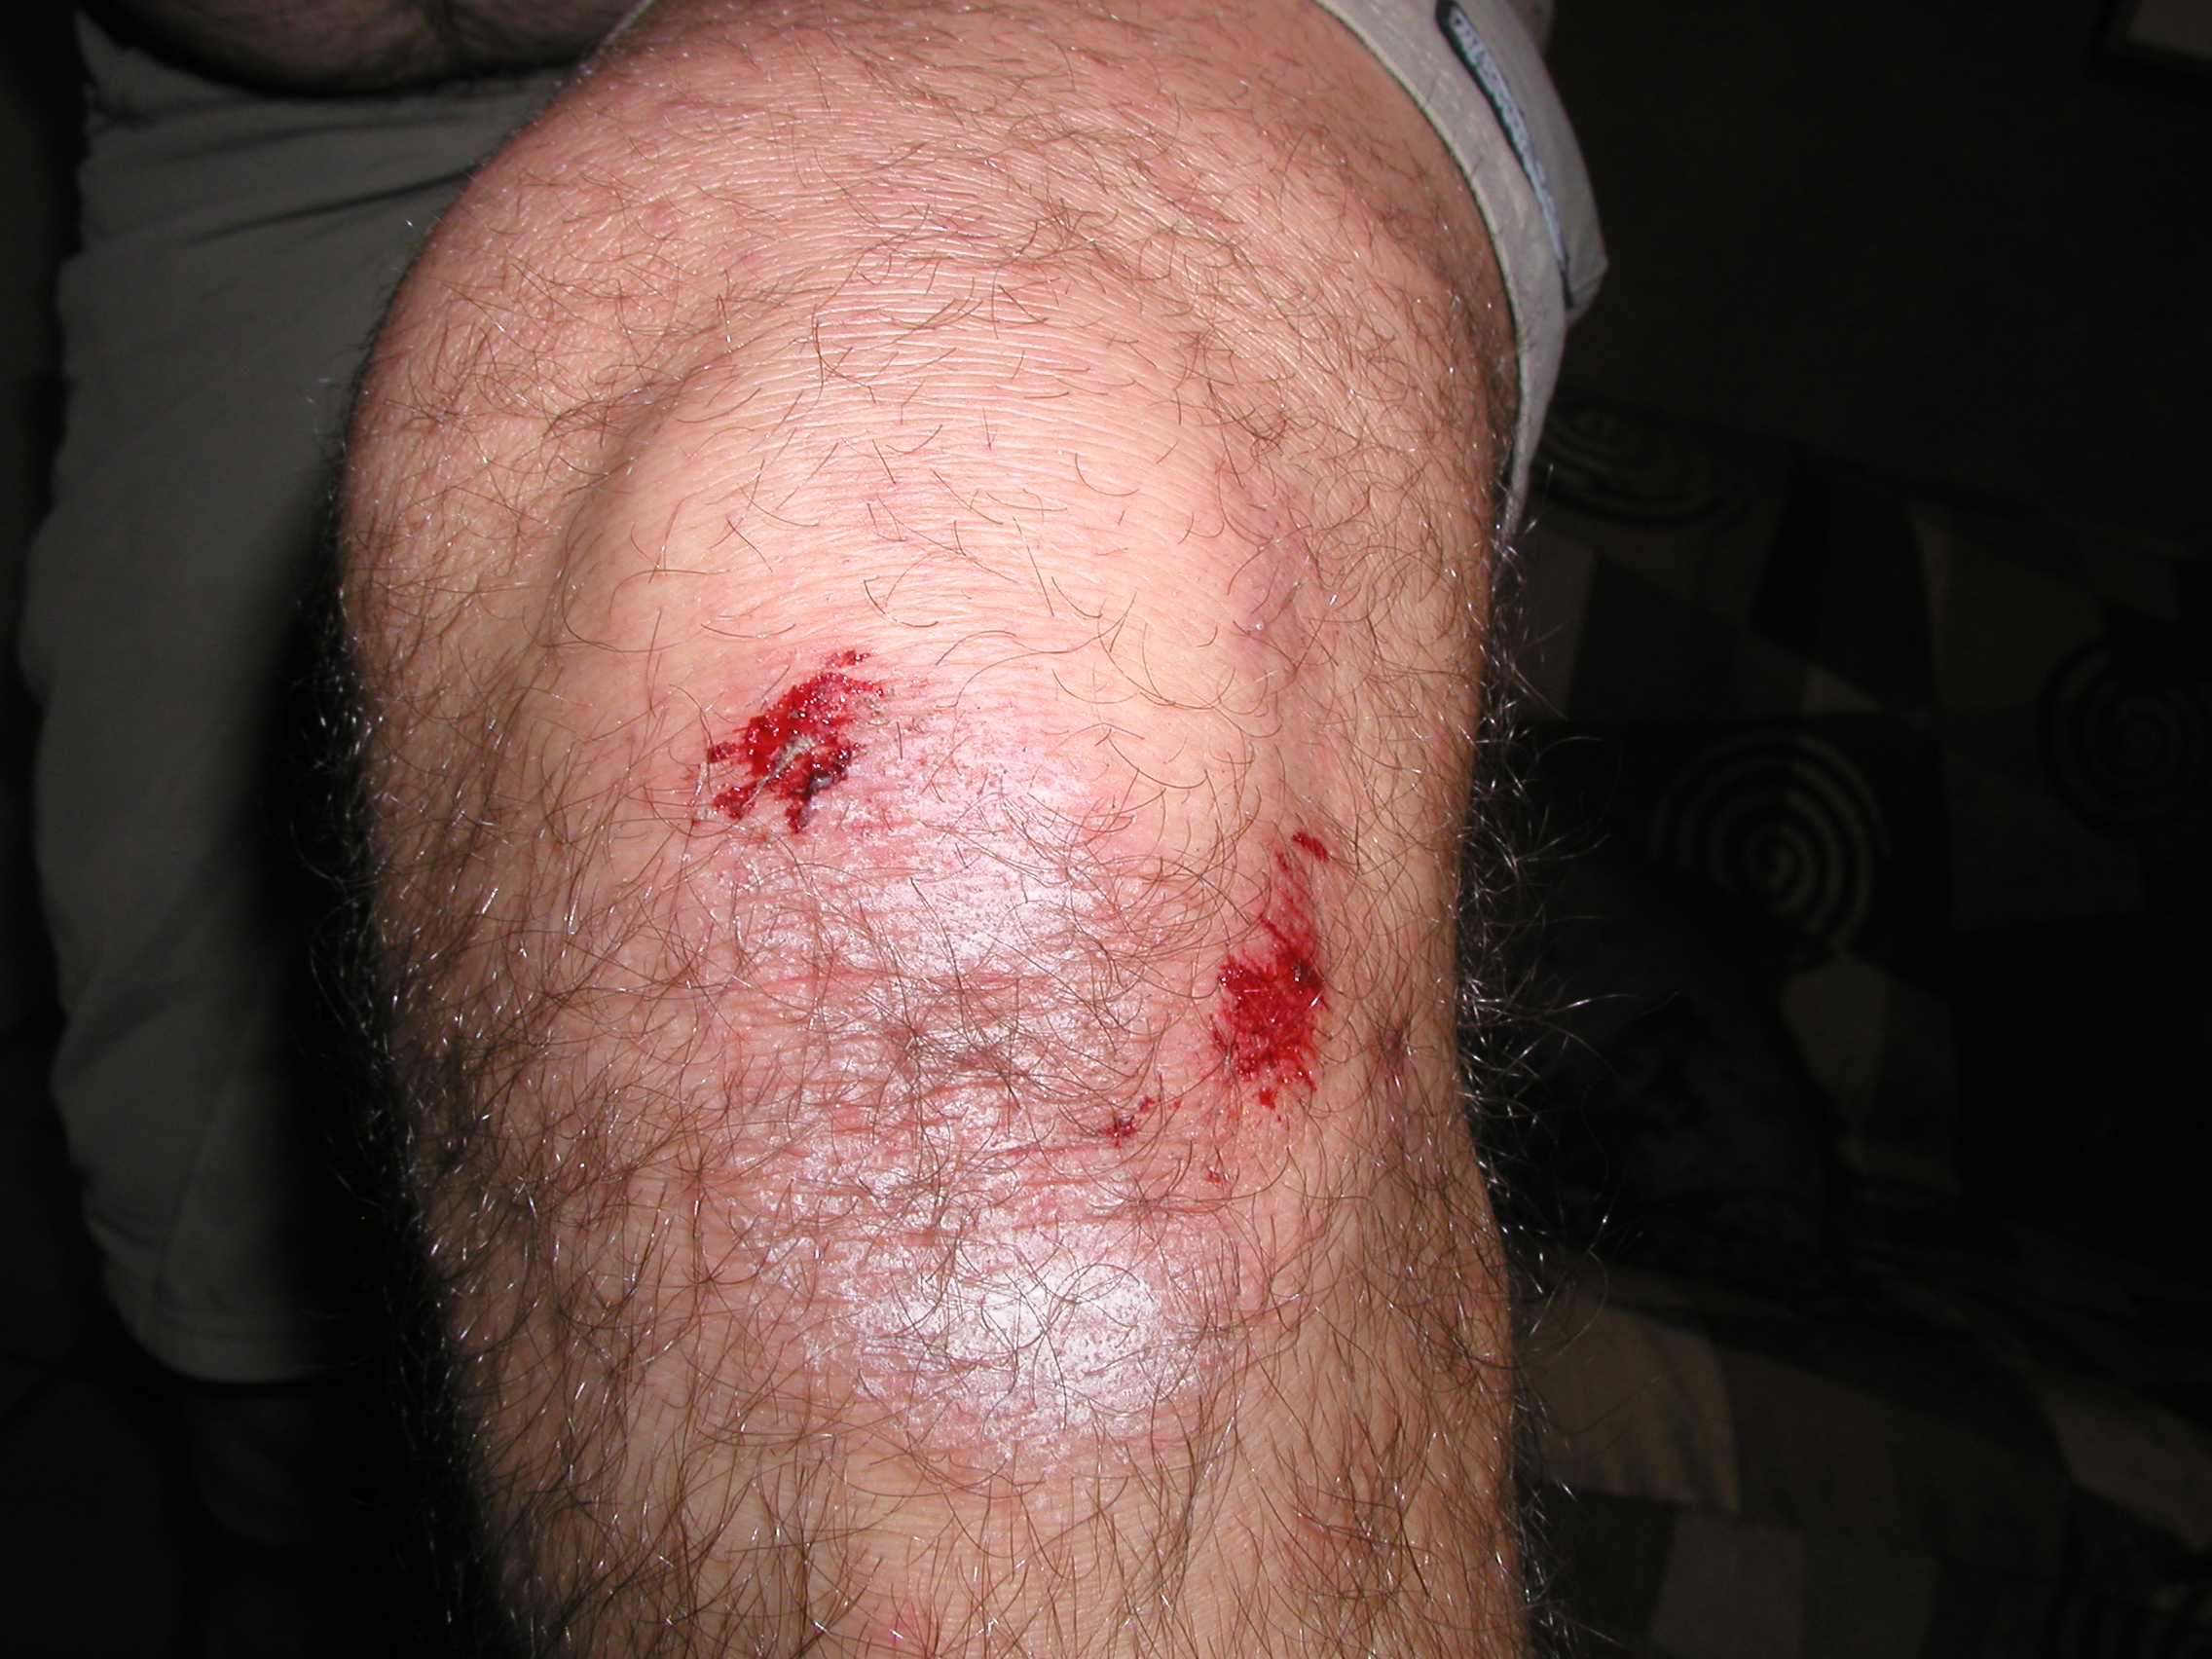
hand, bicycle, leg, arm, lip, mouth, chest, close up, human body, face, nose, cheek, neck, eye, head, skin, tongue, organ, plpconnectu, roadrash, forehead, sense, chin